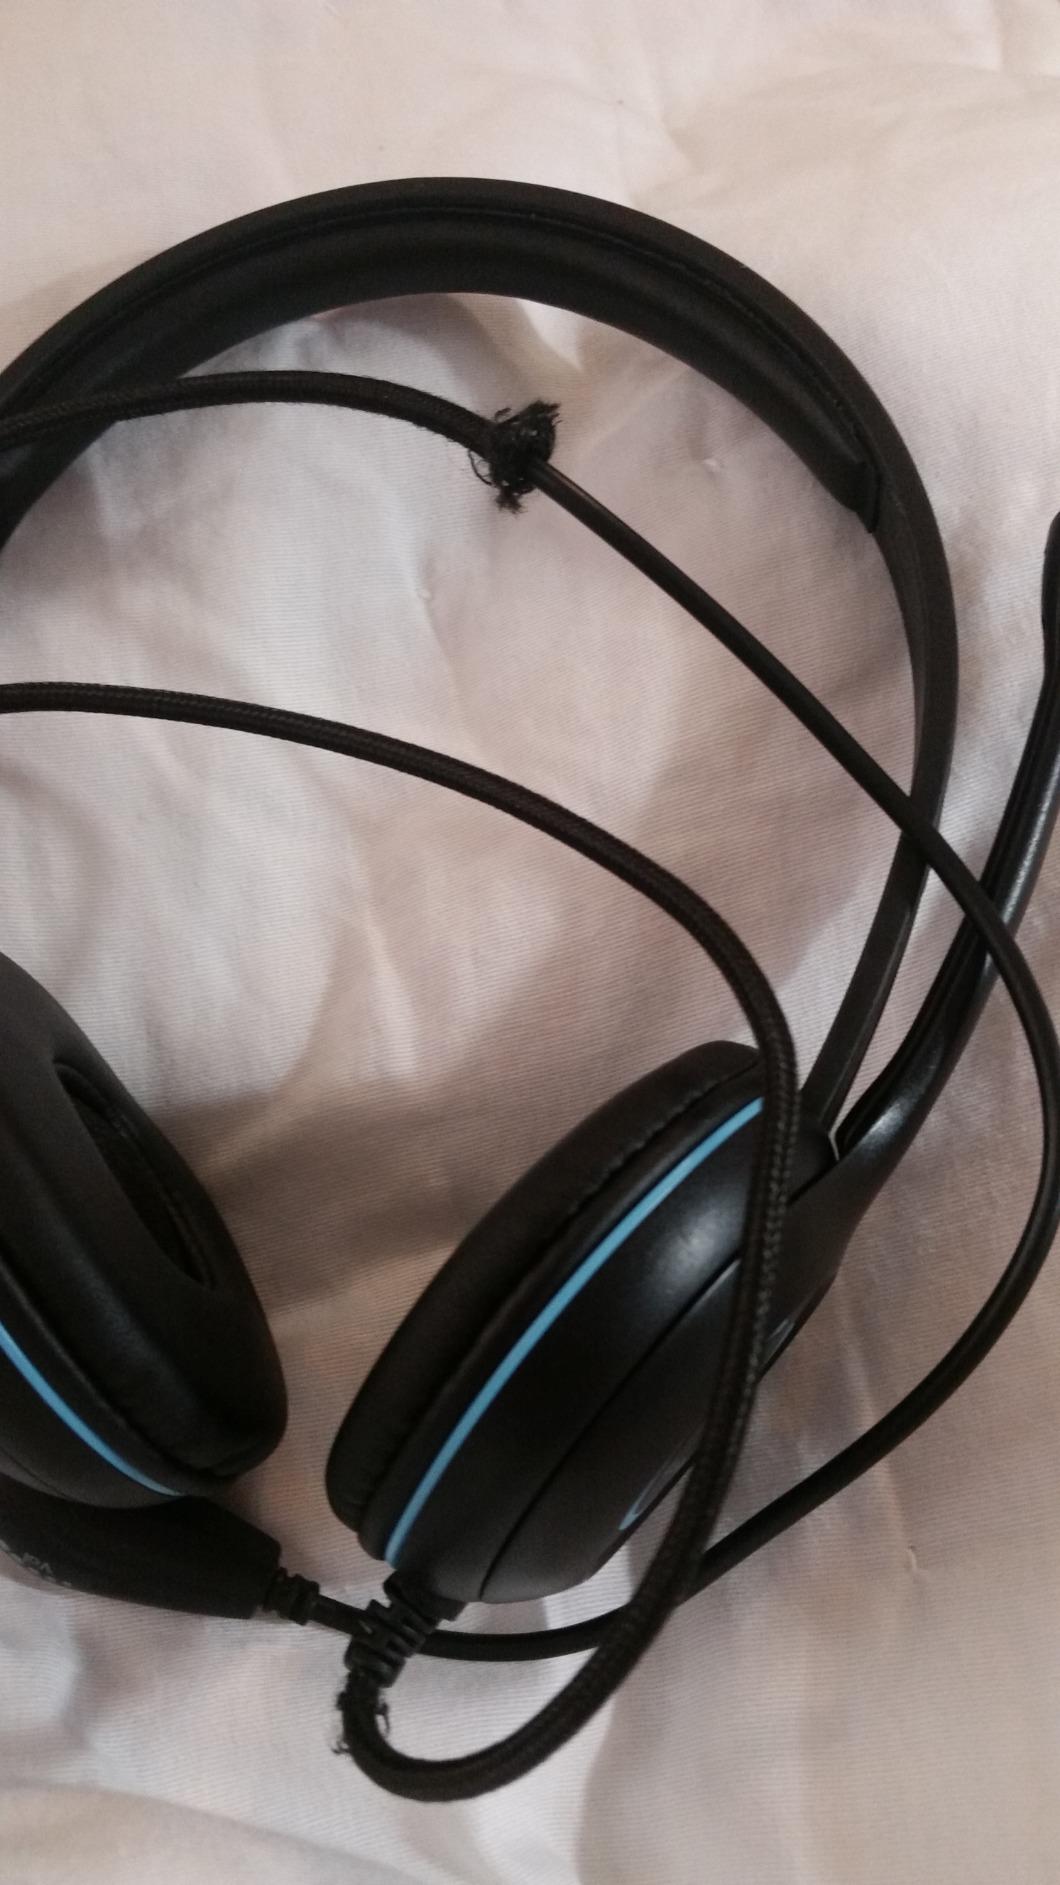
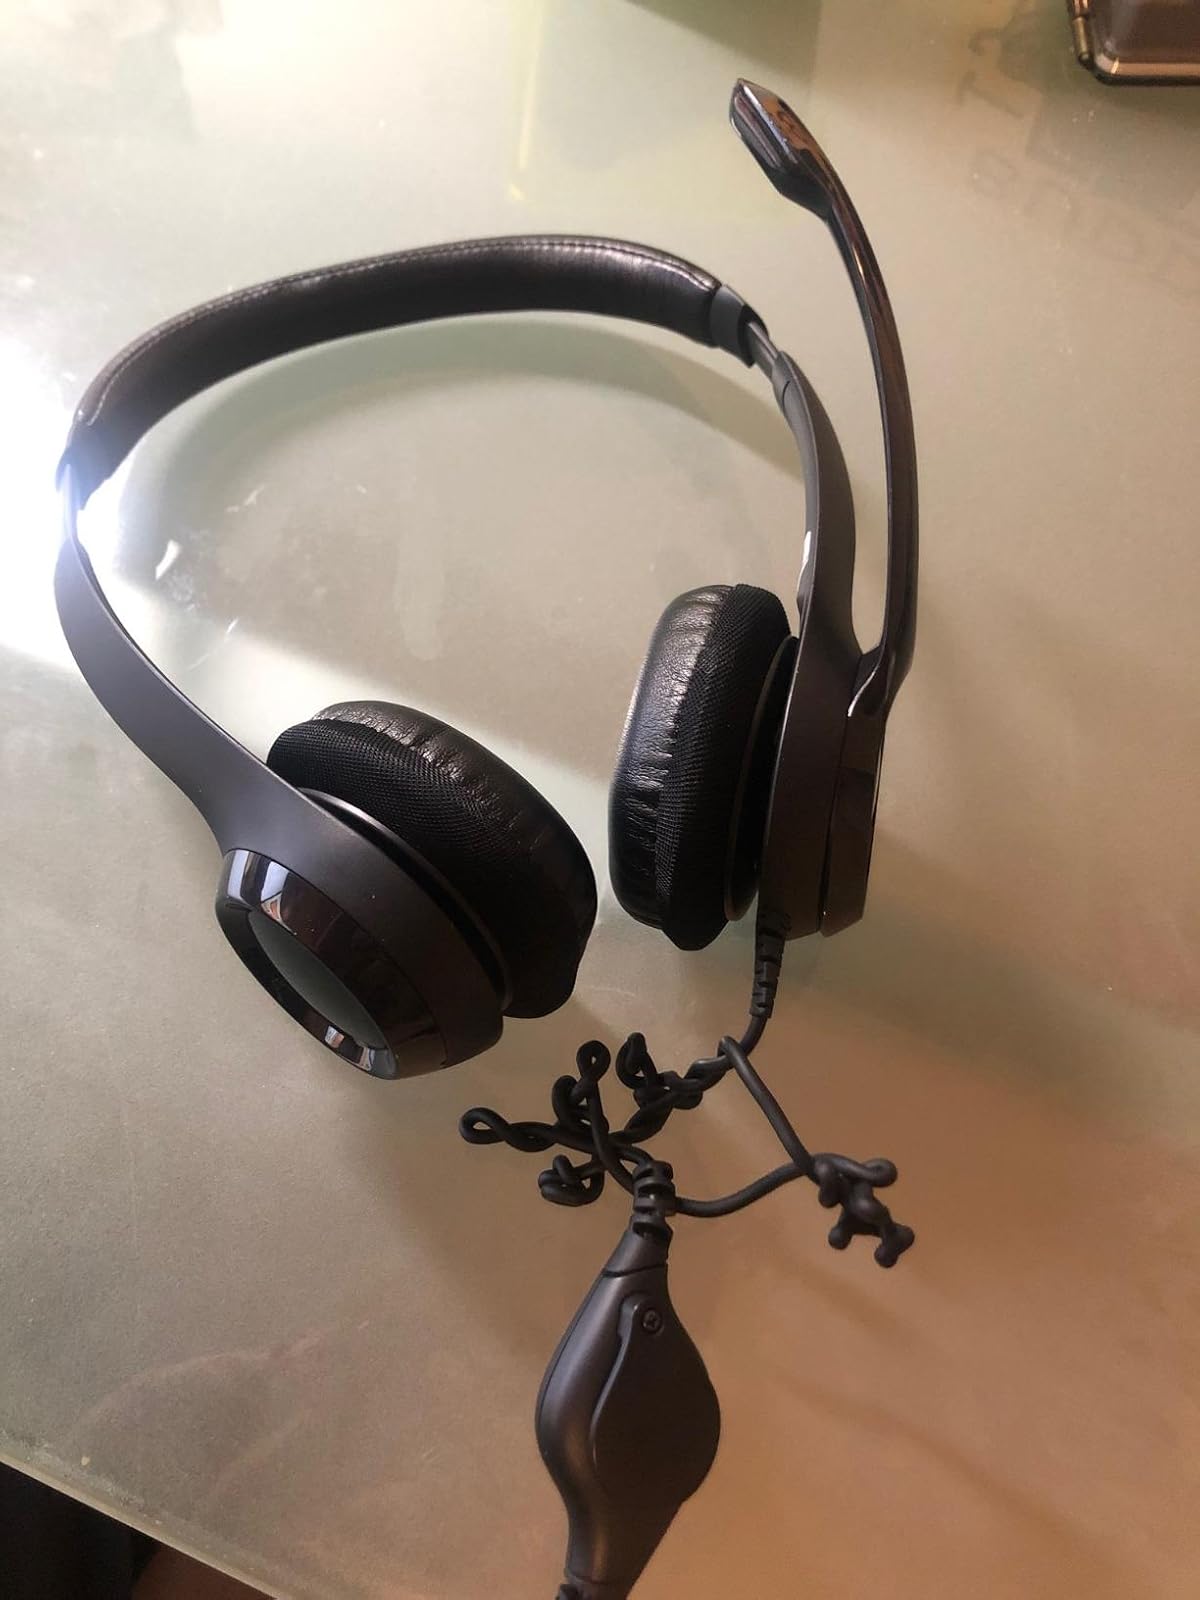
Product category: headphones
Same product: no